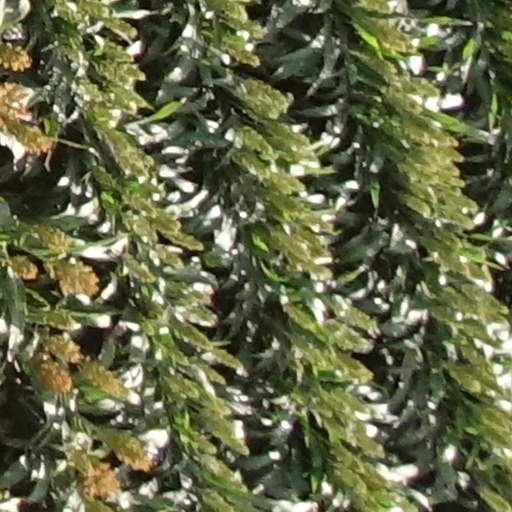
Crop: sorghum